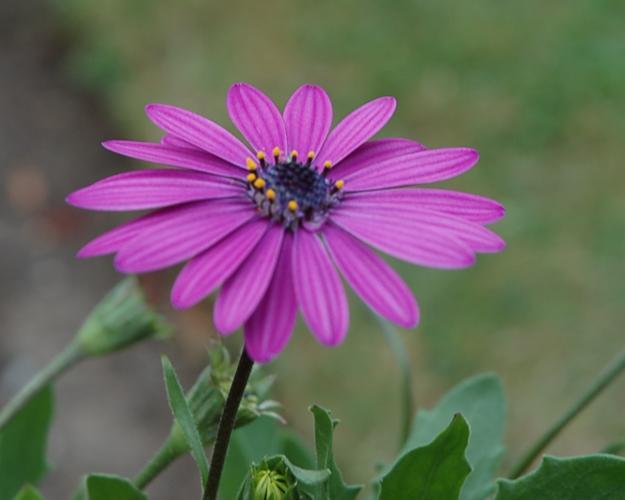
Label: osteospermum